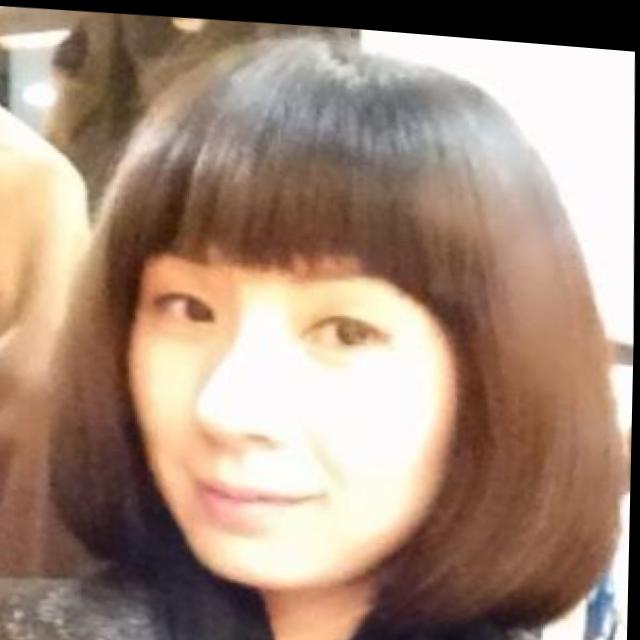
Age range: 21-44